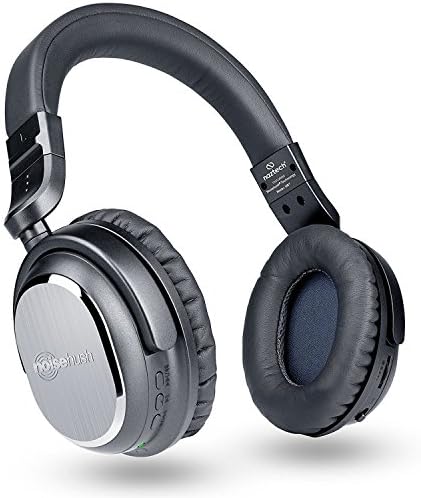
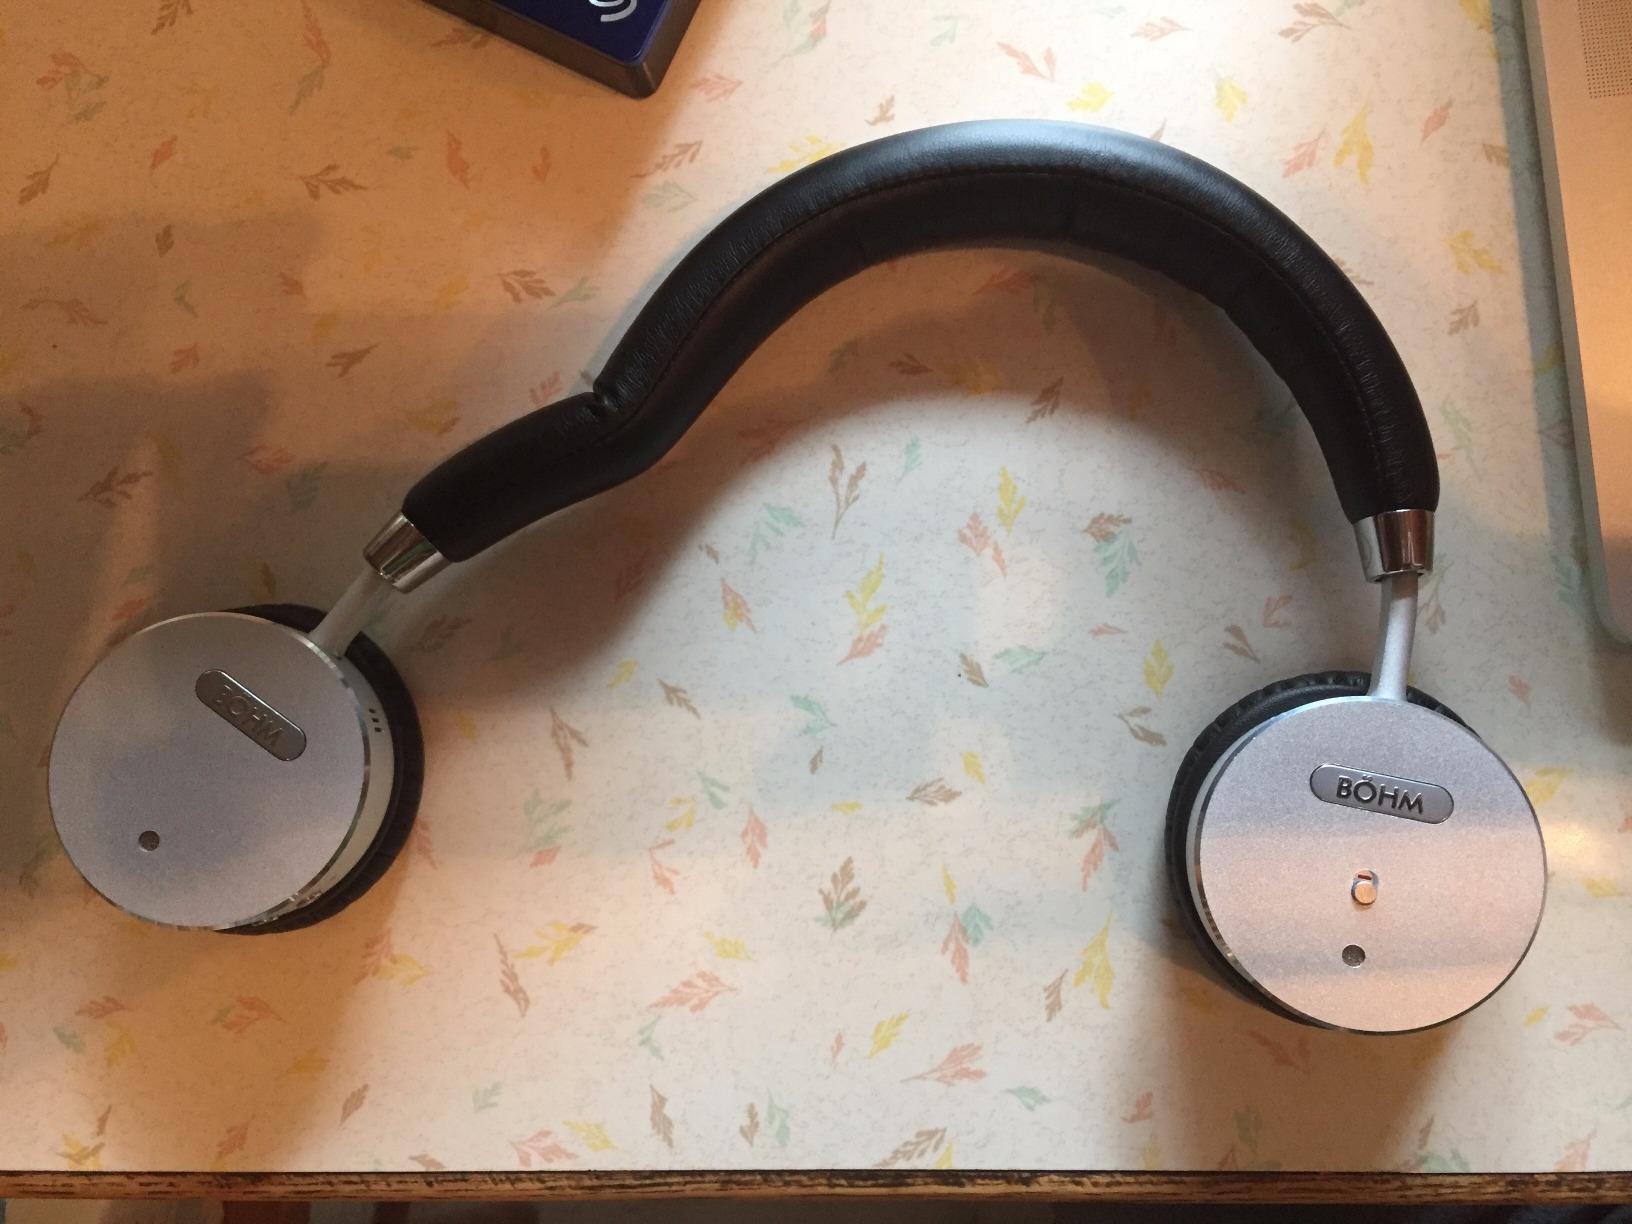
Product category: headphones
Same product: no